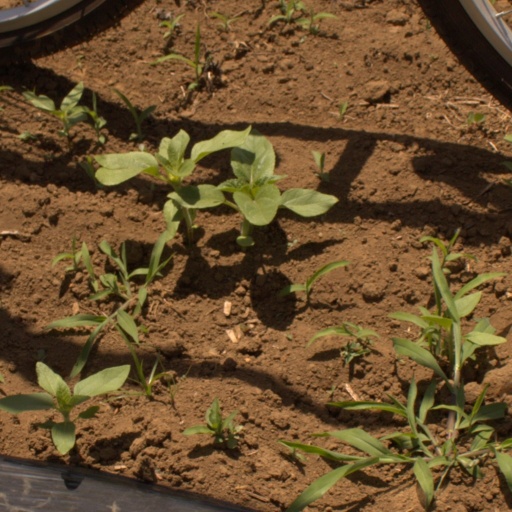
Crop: Jerusalem artichoke